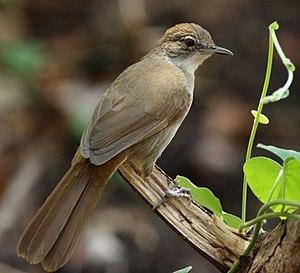
Le Bulbul jaboteur est une espèce de passereau de la famille des Pycnonotidae.